Paul Manship

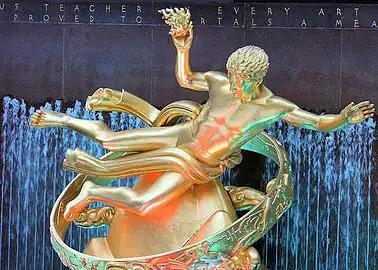
"Prometheus", 1934, at Rockefeller Center in New York City

When he returned to the United States from his European sojourn, Manship found that his style was attractive to both modernists and conservatives. His simplification of line and detail appealed to those who wished to move beyond the Beaux-Arts classical realism prevalent in the day. Also, his view of and use of a more traditional "beauty" as well as an avoidance of the more radical and abstract trends in art made his works attractive to more conservative art collectors. Manship's work is often considered to be a major precursor to Art Deco.